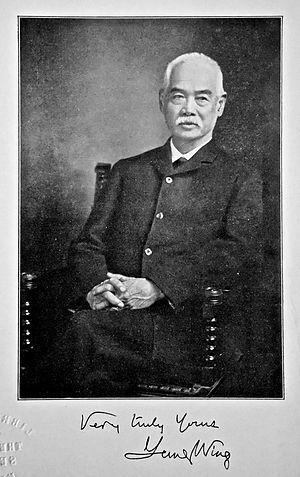
Yung Wing est le premier étudiant chinois diplômé d'une université américaine. Il travaille dans les transactions entre la Chine et les États-Unis et organise la mission d'éducation chinoise. Il obtient finalement la nationalité américaine, mais son statut est remis en question par la Loi de naturalisation de 1870.